2014–15 Premier League International Cup

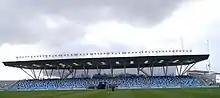
The Academy Stadium in Sportcity, Manchester hosted the final

The 2014–15 Premier League International Cup was the inaugural season of the Premier League International Cup, a European club football competition organised by the Premier League for under-21 players.